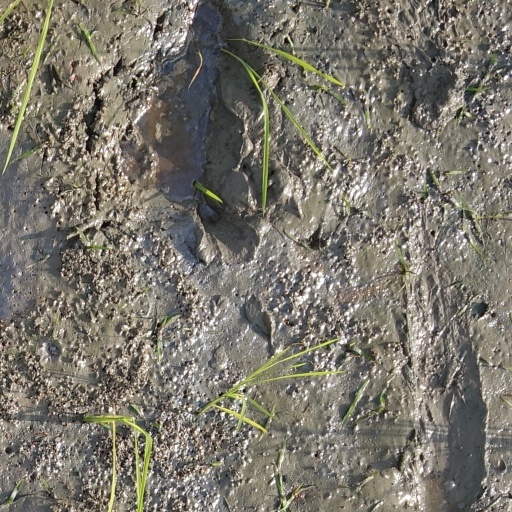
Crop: rice